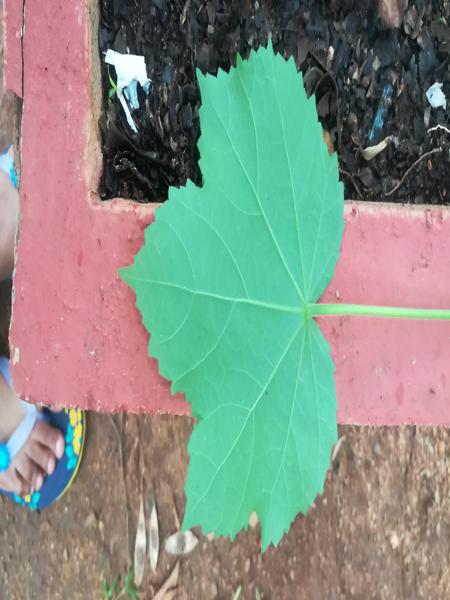
Plant: Kasambruga